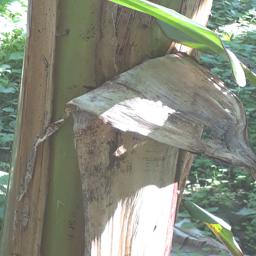
Label: BACTERIAL SOFT ROT